Vrlika

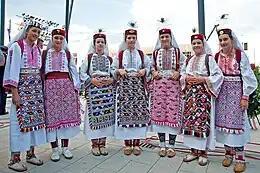
Folk costume of Vrlika

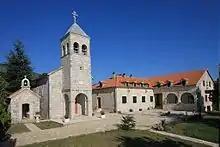
Dragović monastery

Vrlika has a local branch of the Croatian cultural organization Matica hrvatska, as well as the Croatian Disabled Homeland War Veterans Association. Vrlika also has a folklore ensemble "KUD "Milan Begović"". Vrlika is the origin of the popular folklore dance, "Vrličko Kolo", often performed by local cultural groups.